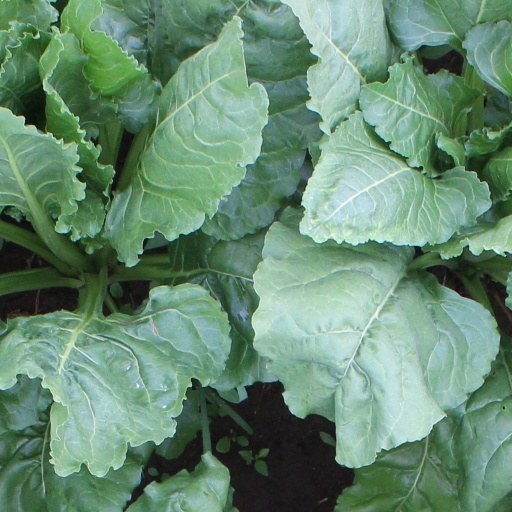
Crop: sugar beet